Alain Eizmendi

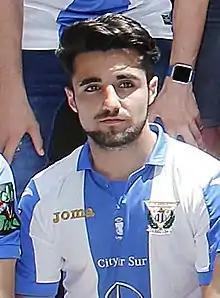
Eizmendi with Leganés in 2016

Alain Eizmendi Blanco (born 10 June 1990) is a Spanish footballer who plays as a winger.